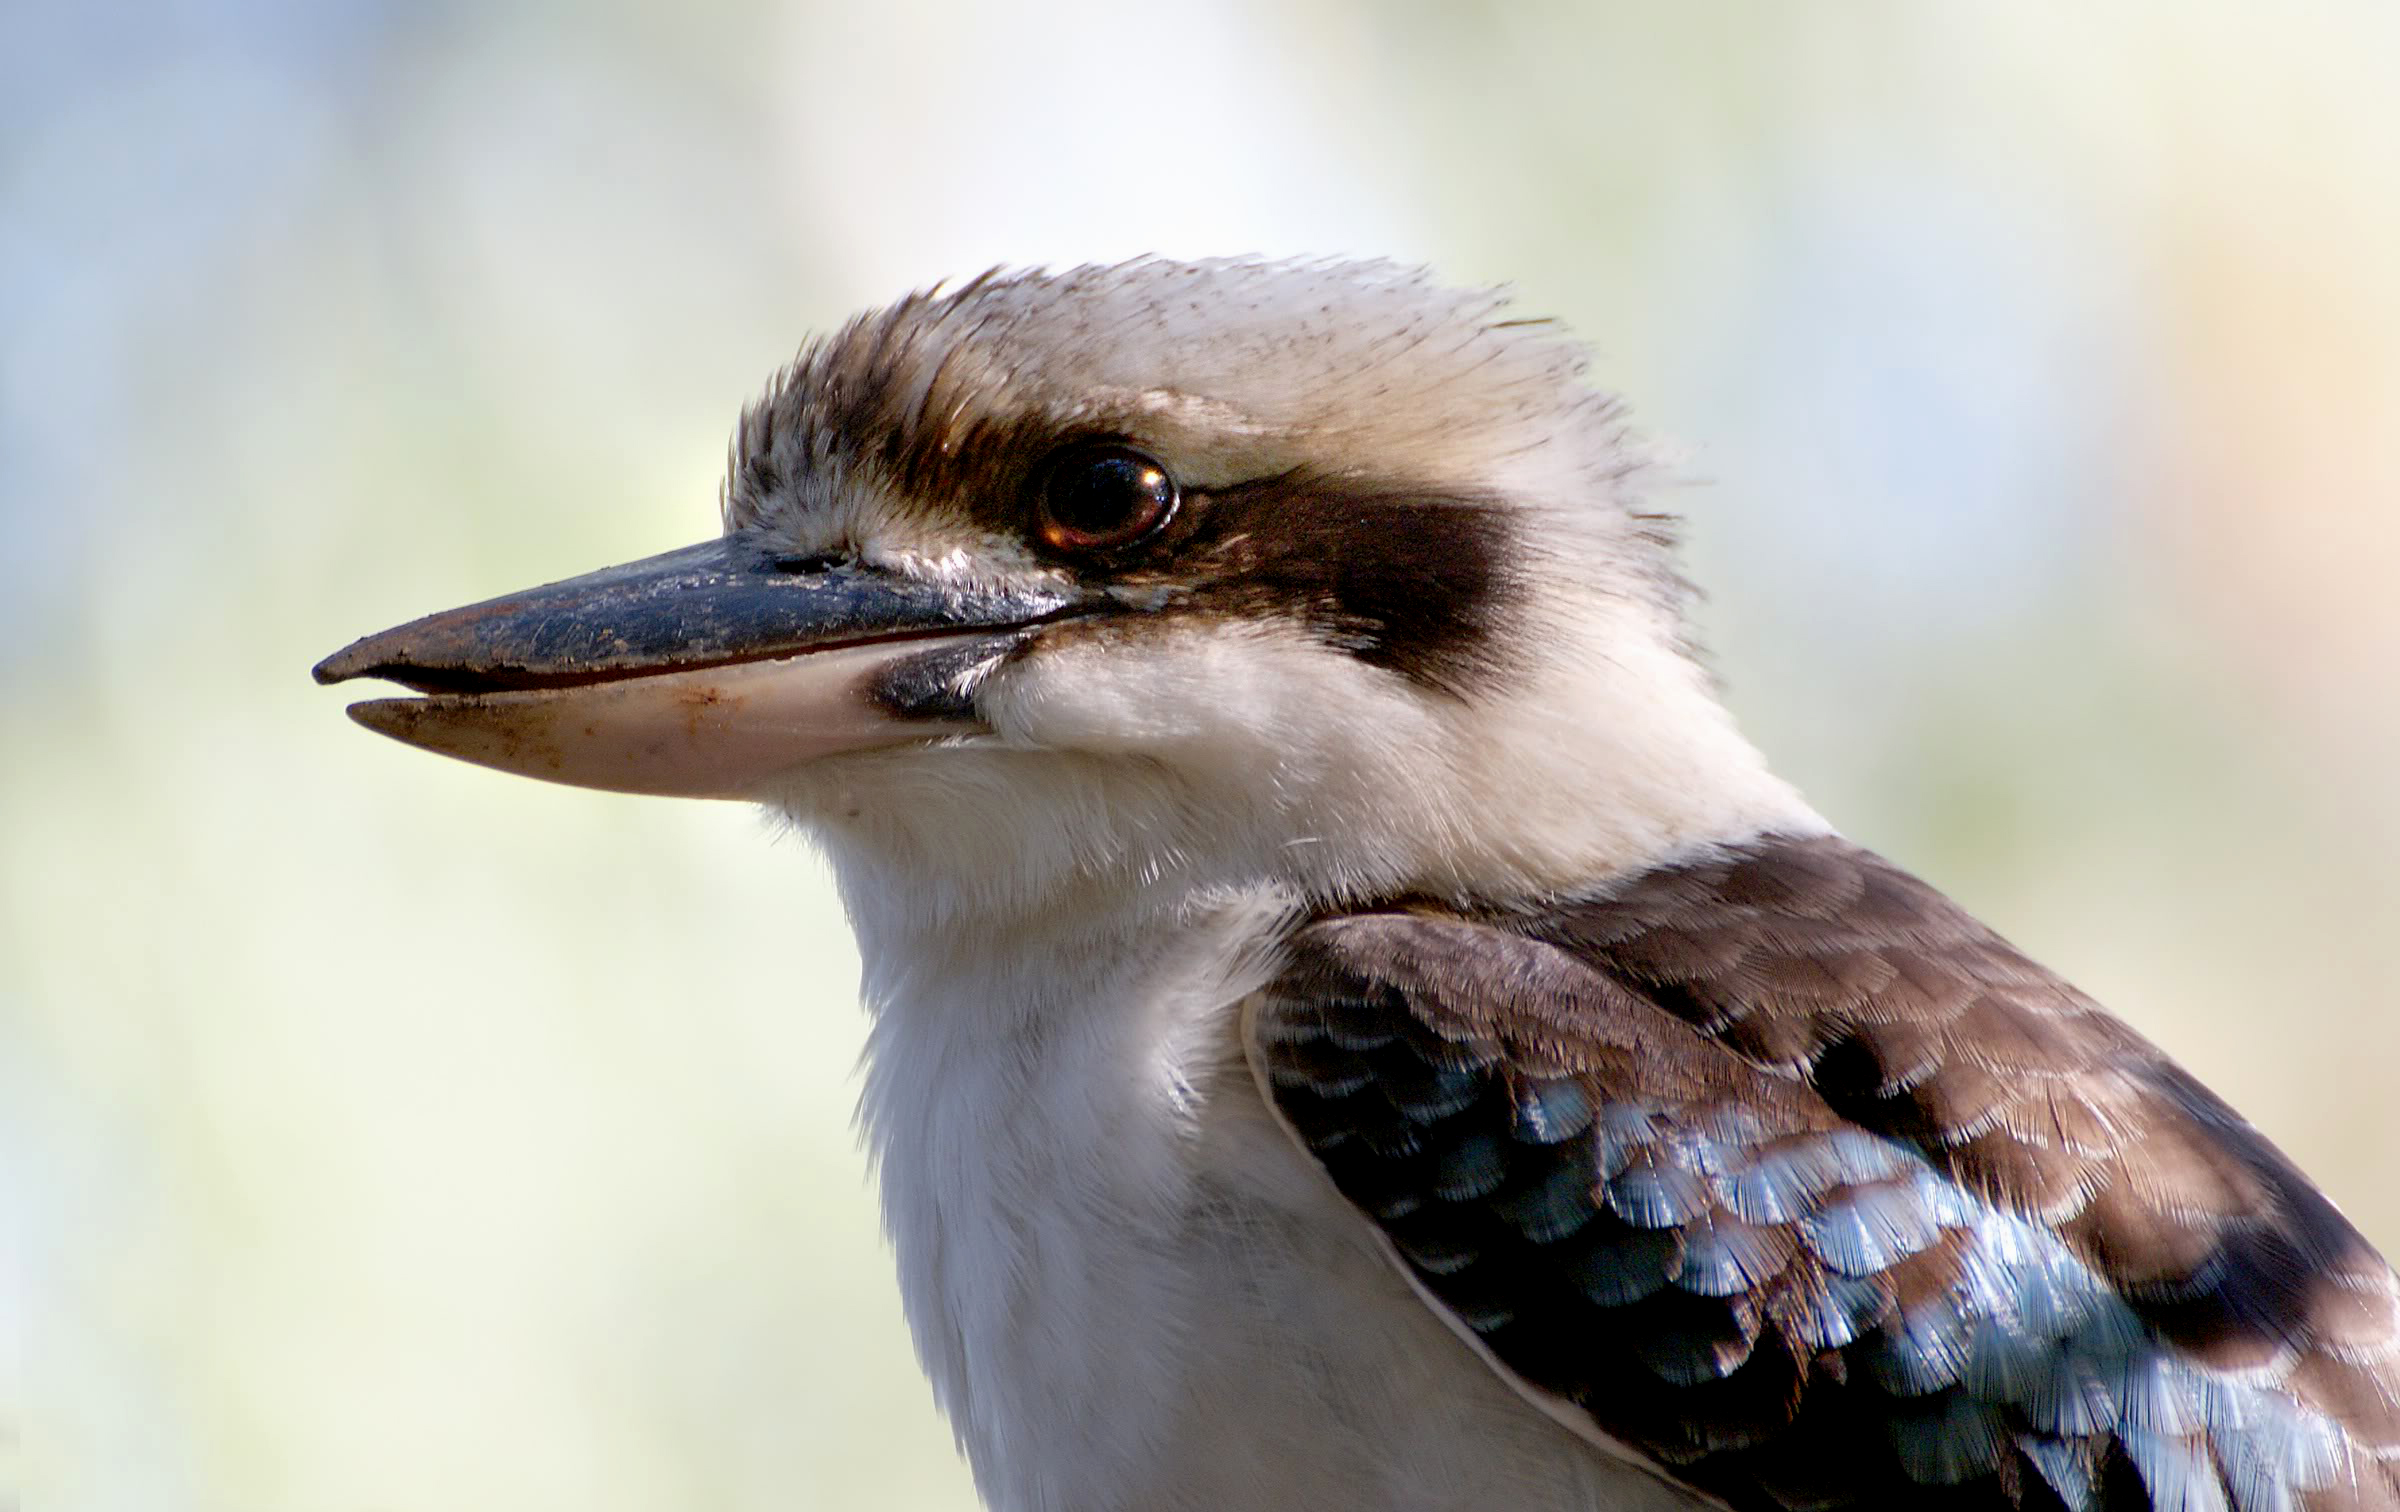
bird, wing, wildlife, beak, fauna, close up, vertebrate, australianbirds, flickrsbestcreatures, kookaburra, genusdacelo